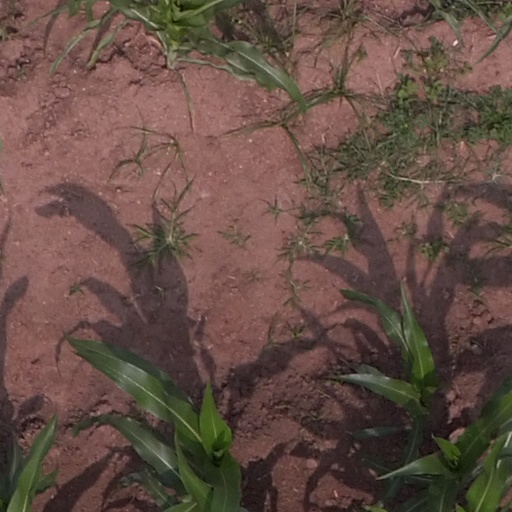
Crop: maize; corn